William Lawrence Hanson

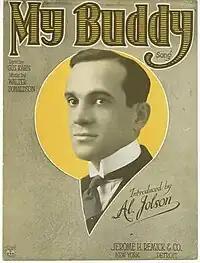
Example of Al Jolson sheet music (1922)

They were two U.S. copyrights which are the following: